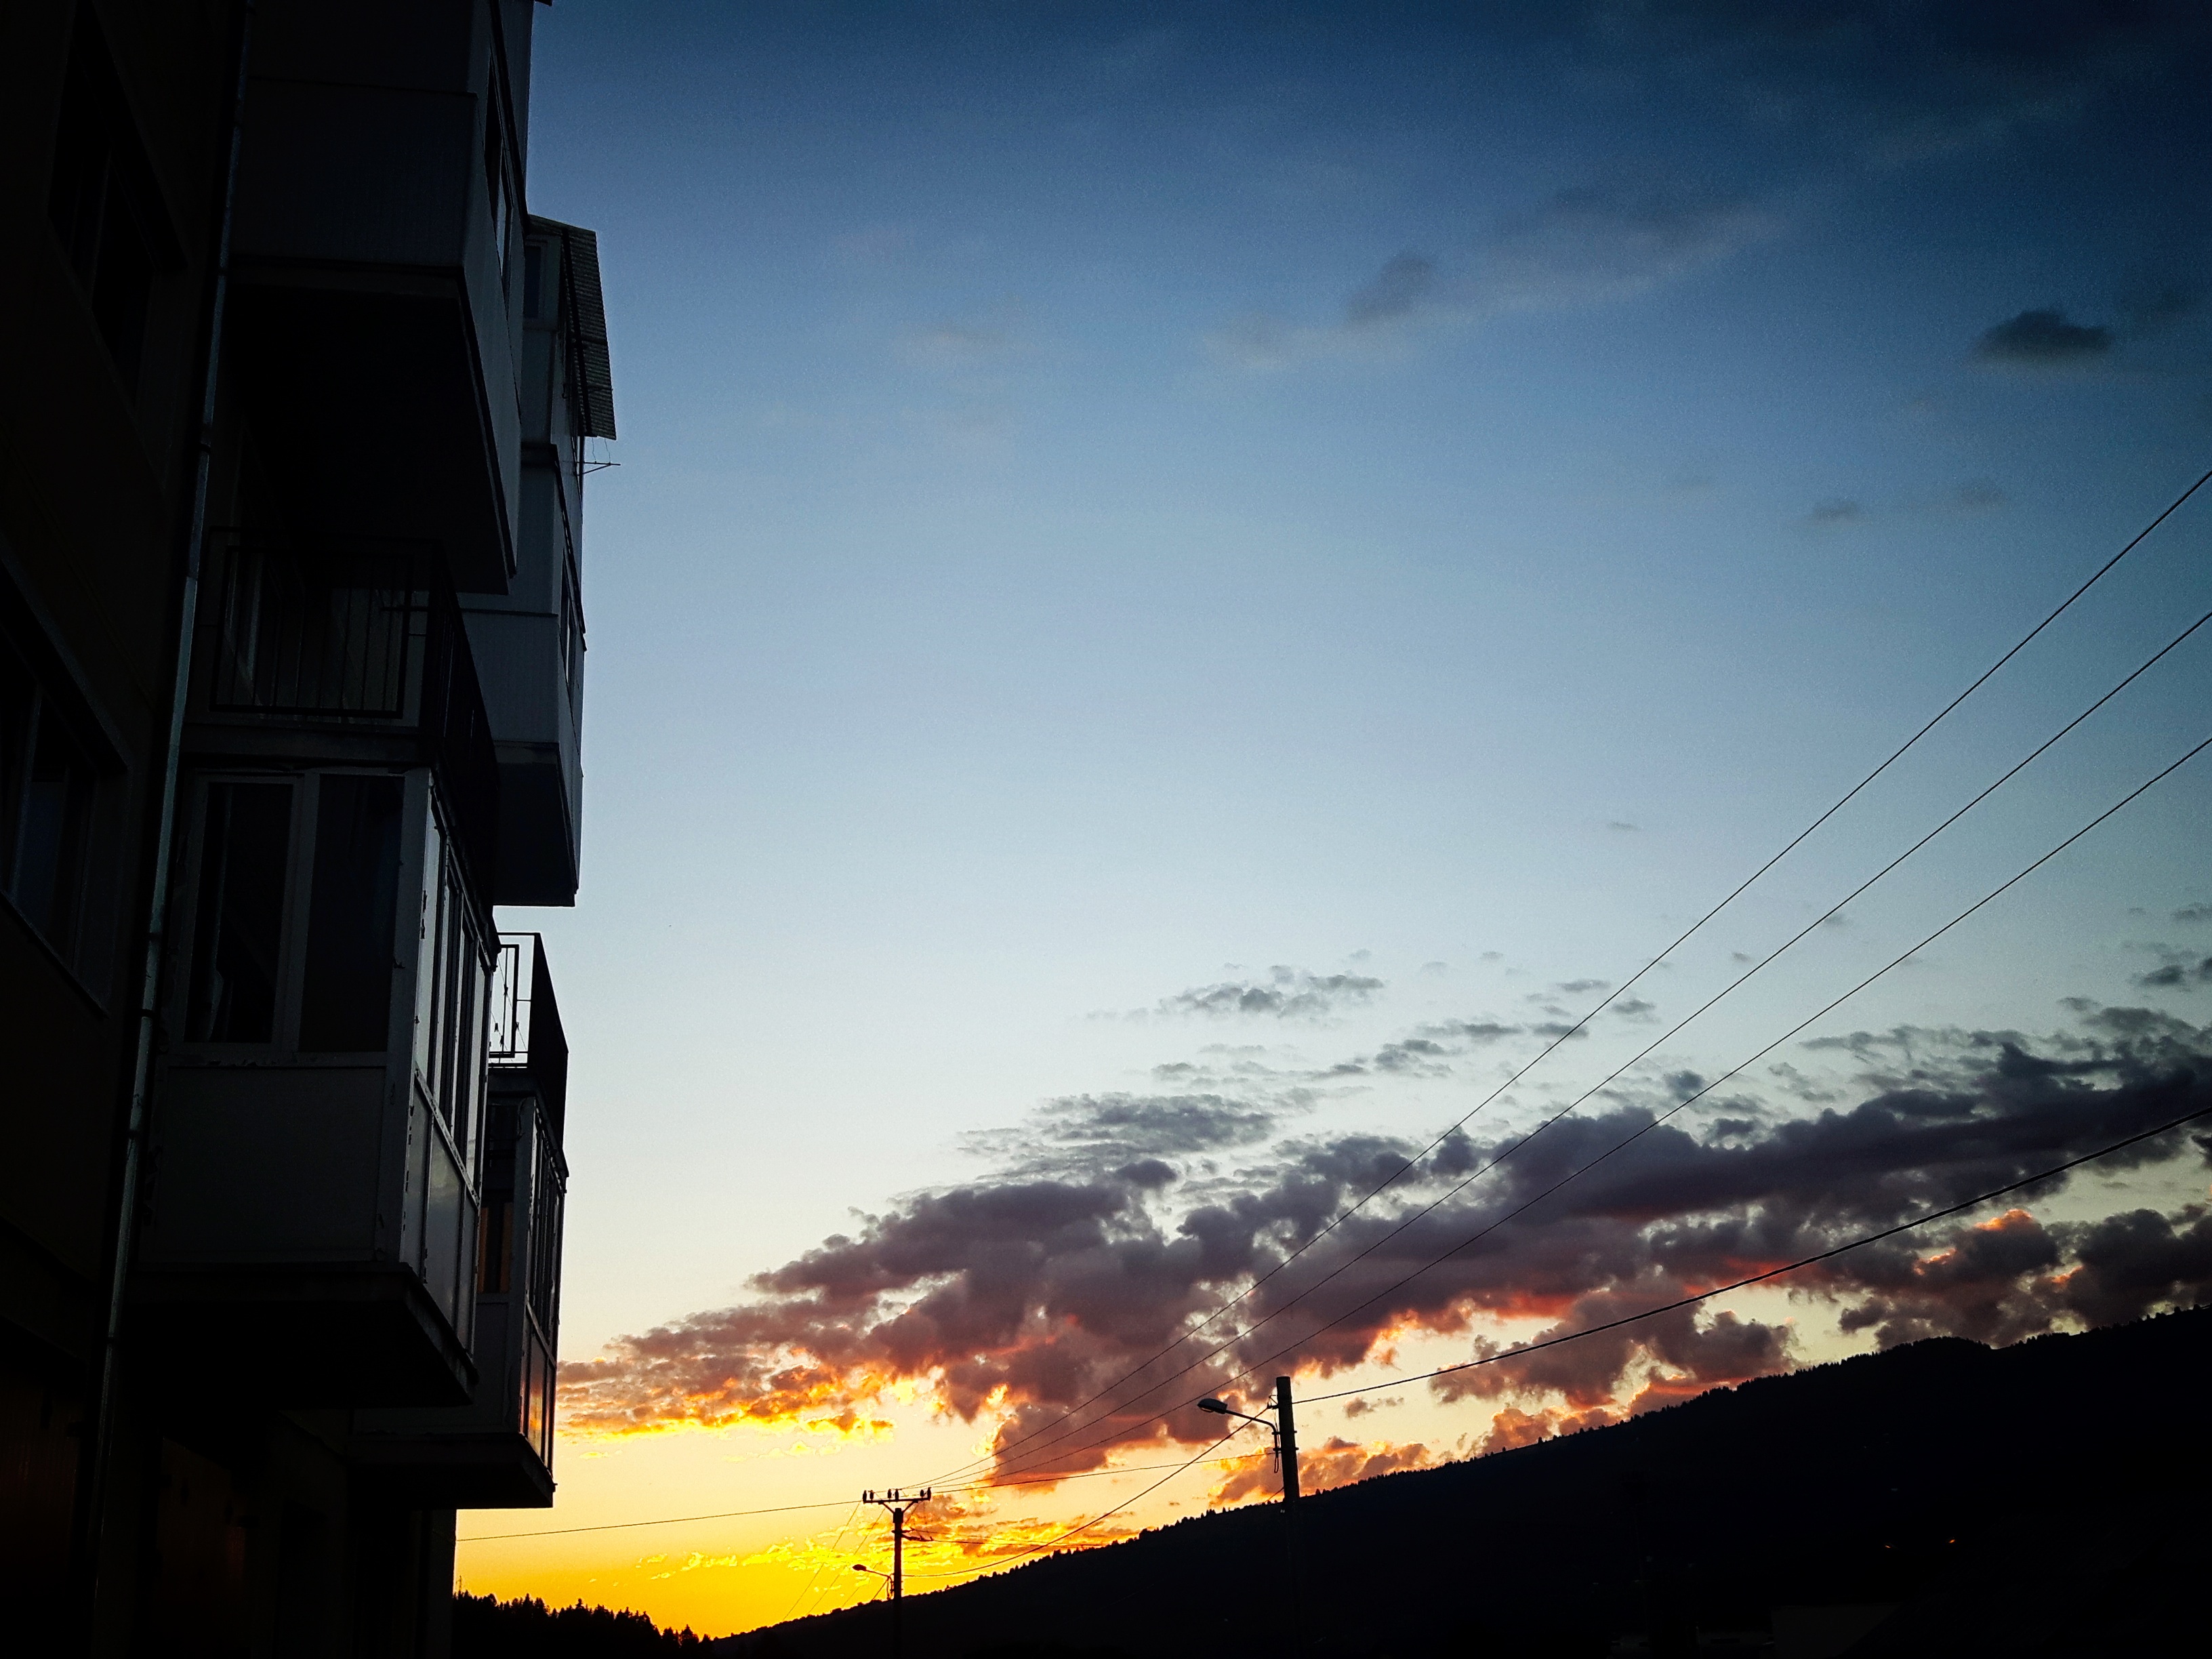
horizon, light, cloud, sky, sun, sunrise, sunset, sunlight, morning, dawn, dusk, evening, darkness, atmosphere of earth